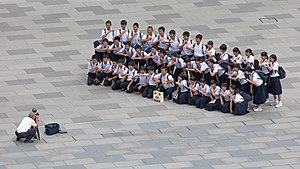
Photographe en train de photographier un groupe d'étudiants souriants, levant le coude avec leur professeur au centre, sur le sol pavé de la station de Tokyo, Marunouchi, Japon. Vue du dessus depuis un toit en terrasse. Tiếng Việt: Nhiếp ảnh gia đang chụp ảnh một nhóm học sinh trước nhà ga Tokyo, Marunouchi, Nhật Bản.
Le système éducatif au Japon est caractérisé par une sélection importante des élèves avec des concours et la cohabitation de systèmes publics et privés. Il est géré par le ministère de l'Éducation, de la Culture, des Sports, des Sciences et de la Technologie, tout en ayant une organisation très décentralisée puisque les collectivités locales assurent la gestion matérielle, humaine et pédagogique des établissements, les préfectures s'occupant plus particulièrement des établissements secondaires publics, des écoles spécialisées et des établissements privés, et les municipalités de l'enseignement primaire et secondaire de premier cycle public.